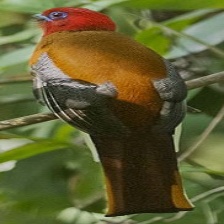
Species: RED NAPED TROGON
Scientific name: HARPACTES KASUMBA